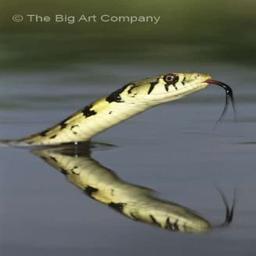
Animal: snakes